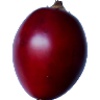
Label: tamarillo